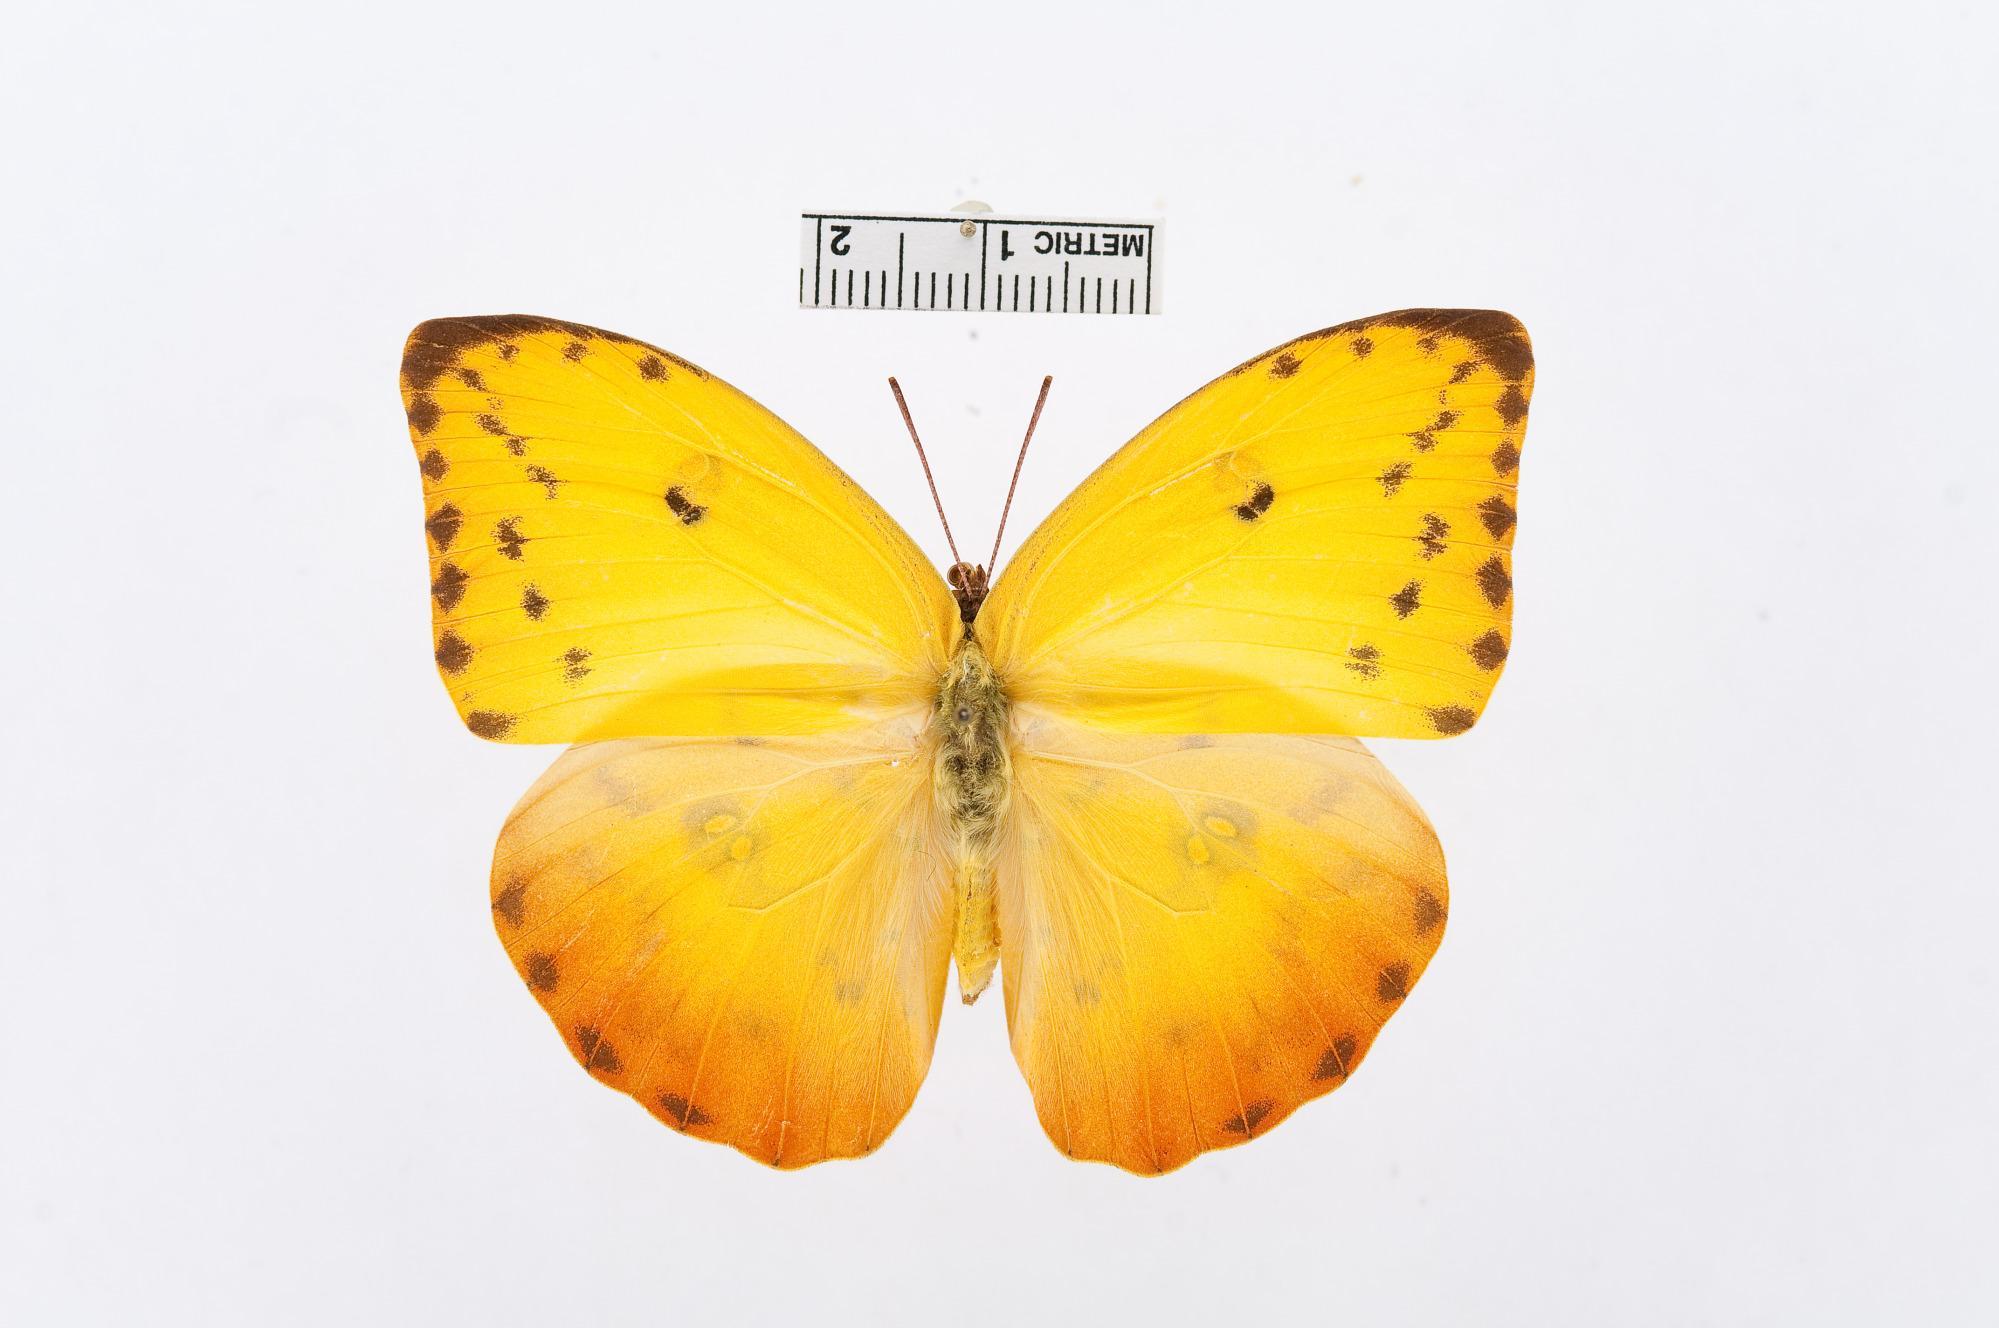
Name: Phoebis philea
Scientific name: Phoebis philea
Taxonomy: Animalia, Arthropoda, Hexapoda, Insecta, Lepidoptera, Pieridae, Coliadinae